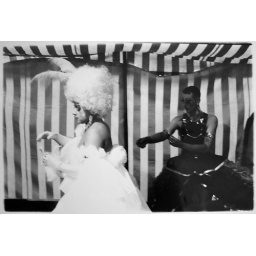
Marsha ready to perform in her magnificent dress crafted from hundreds of white binliners. Miss Alternative Brighton 1991